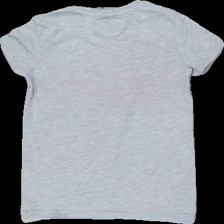
View: back
Type: T-shirt
Category: Children
Brand: Skill
Colors: Grey, Black, Red
Material: 70% bomull 30% polyester
Pattern: Logo print
Cut: C-collar
Size: 134
Season: All
Damage: nopprigt
Damage location: top center
Damage 2: nopprigt
Damage 2 location: middle center
Damage 3: nopprigt
Damage 3 location: middle center
Price range: <50
Recommended usage: Export
Description: t-shirt med tryck
Comment: nopprig och urtvättad